Energy policy of Romania

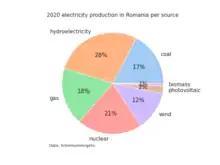
Electricity in Romania

In 2006 Romania produced a total of 62 TWh of electricity having an installed capacity of 17,360 MW in thermal, hydro and nuclear power plants.